WVU Coliseum

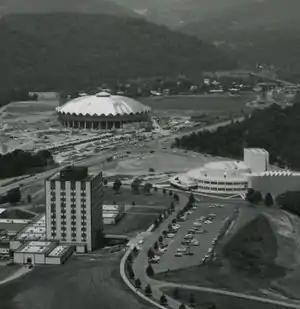

The WVU Coliseum is a 14,000-seat multi-purpose arena located on the Evansdale campus of West Virginia University in Morgantown, West Virginia. The circular arena features a poured concrete roof. It was built with state funds and replaced the WVU Fieldhouse, which seated 6,000.